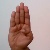
The image shows a hand gesture representing the letter 'B' in Indian Sign Language.